Rodney Purvis

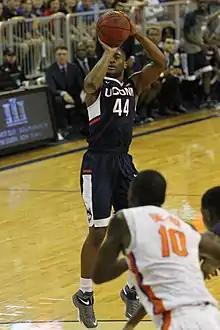
Purvis with UConn in January 2015

Rodney O'Keith Purvis (born February 14, 1994) is an American professional basketball player for Cherno More Ticha of the Bulgarian National Basketball League. A shooting guard from Plymouth, North Carolina, he played college basketball for the NC State Wolfpack and the UConn Huskies.